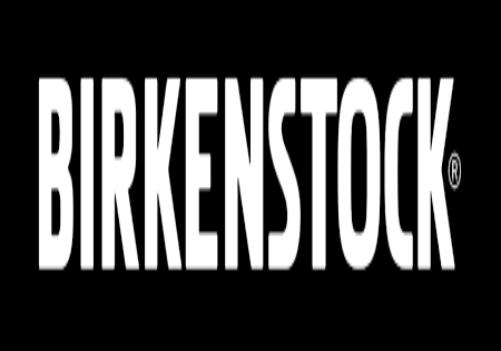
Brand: Birkenstock
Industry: Clothes